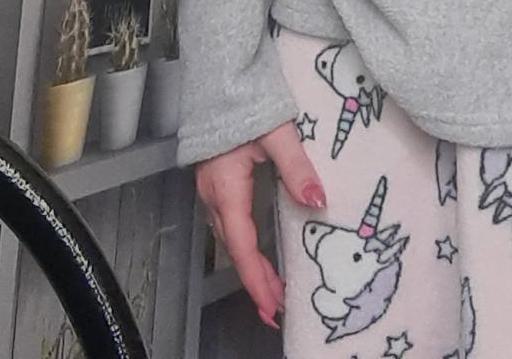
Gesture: no_gesture